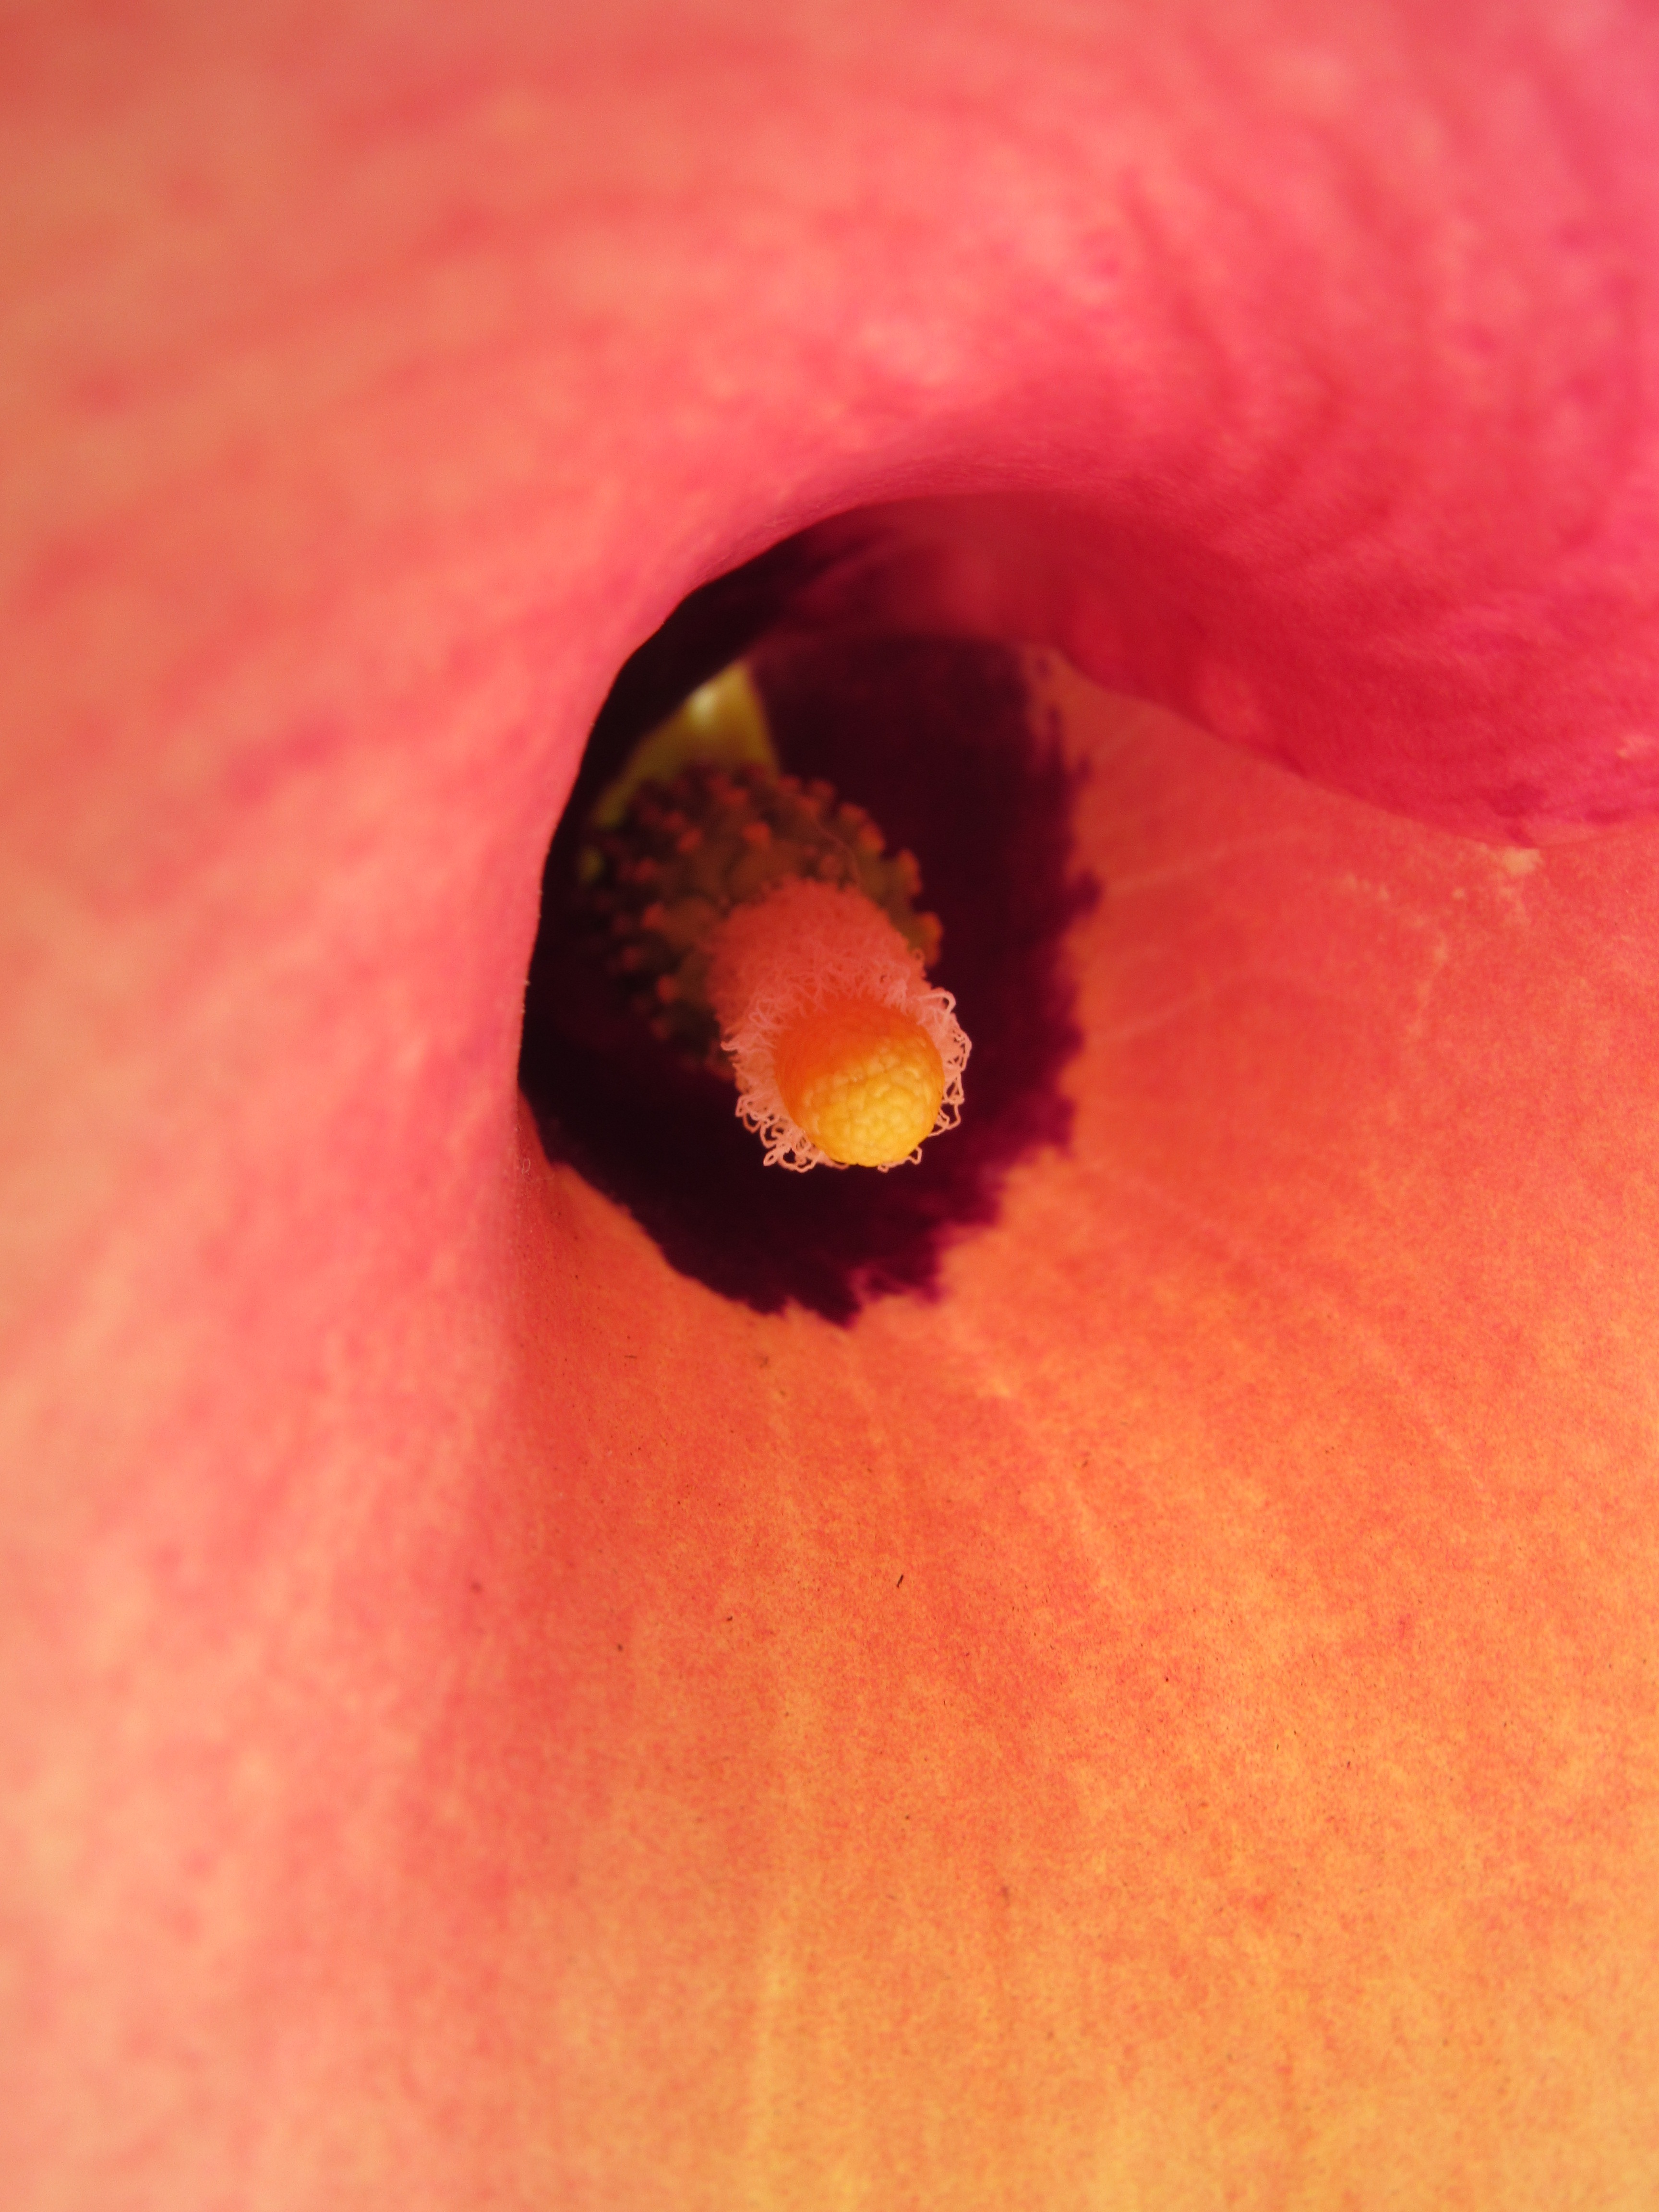
plant, photography, leaf, flower, petal, orange, red, macro, yellow, pink, flora, close up, human body, iris, eye, organ, poppy, calla, macro photography, flowering plant, plant stem, land plant